Jens Byggmark

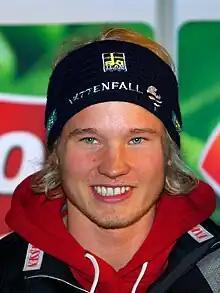
Byggmark in 2008

Jens Byggmark (born 22 August 1985) is a Swedish former World Cup alpine ski racer who specialised in the technical events of slalom and giant slalom.